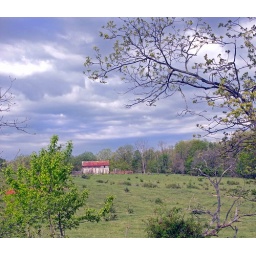
Loney on a small knoll in Shelby County, Illinois, a wooden shed watches the years, and the blue clouds, pass by.